The Great Train Robbery (1903 film)

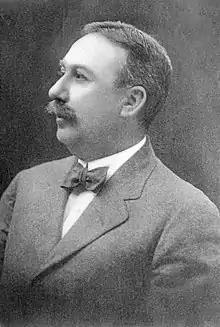
Edwin S. Porter in 1901

In the years leading up to "The Great Train Robbery", the film industry was marked by much innovation and variety. Some studios, such as the Edison Manufacturing Company and the Lumière company, were best known for short sketches and actuality films presented in a straightforward style, often only a single shot long. However, other filmmakers aimed for more elaborate productions; Georges Méliès's films, such as the 1902 international success "A Trip to the Moon", became acclaimed for their visual storytelling, often encompassing multiple scenes and involving careful editing and complicated special effects. Meanwhile, British filmmakers working in and around Brighton, a group later nicknamed the "Brighton School", made many innovations in narrative film grammar, developing framing and cutting conventions that would become industry standards.